Cathays Library

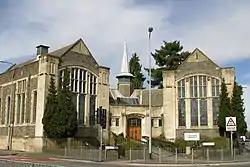
Cathays Library in 2007

Cathays Library is a Grade II* listed library building in Cathays, Cardiff, Wales. It is one of the 2,500 Carnegie libraries, financed by the American businessman Andrew Carnegie.